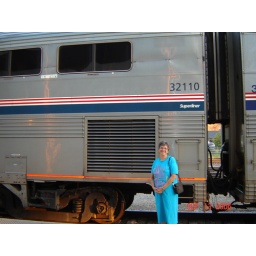
gam in front of our train car